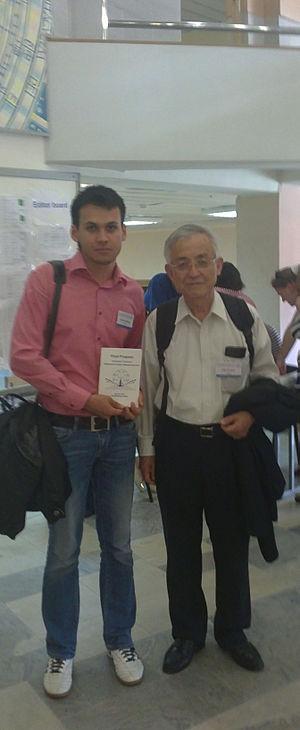
Eiji Osawa est un professeur en chimie numérique, connu pour sa prédiction de l'existence du Buckminsterfullerène.